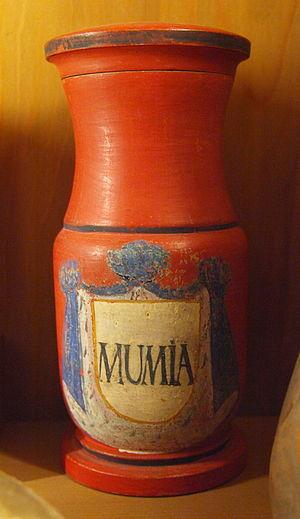
Le brun momie ou brun de momie, est un pigment brun-rouge utilisé en peinture d'art surtout en Angleterre au XIXᵉ siècle. Le brun de momie a été réputé fabriqué en broyant des momies embaumées avec des résines d'Égypte ancienne. Il était sans doute souvent produit à partir de contrefaçons contenant principalement du bitume ou de l'asphalte ; la « momie » désignait anciennement toute forme de bitume, et, à l'époque ou l'usage du « brun de momie » se répand, ce terme désigne une huile brune à séchage rapide. Les marchands de couleurs pouvaient d'ailleurs obtenir dès cette époque n'importe quelle nuance de brun en mélangeant des pigments, comme on le fait aujourd'hui pour les bruns de momie qui ne sont plus qu'un nom de couleur de fantaisie.
La momification dans l'Égypte antique s'inscrivait dans un rituel funéraire. En Égypte antique, la conservation du corps était un symbole très important. La destruction de celui-ci représentait un risque très grave. Les Égyptiens croyaient en l'immortalité. La mort, chez les Égyptiens, représentait la séparation entre le support matériel et les éléments immatériels : le ba qui correspond à l'âme et le ka qui représente l'énergie vitale. Il fallait donc que le ba et le ka, au réveil de sa nouvelle vie, puissent réintégrer le corps, préalablement conservé. « La momification avait comme but principal de purifier et de rendre divin le corps pour que celui-ci devienne un Osiris ».